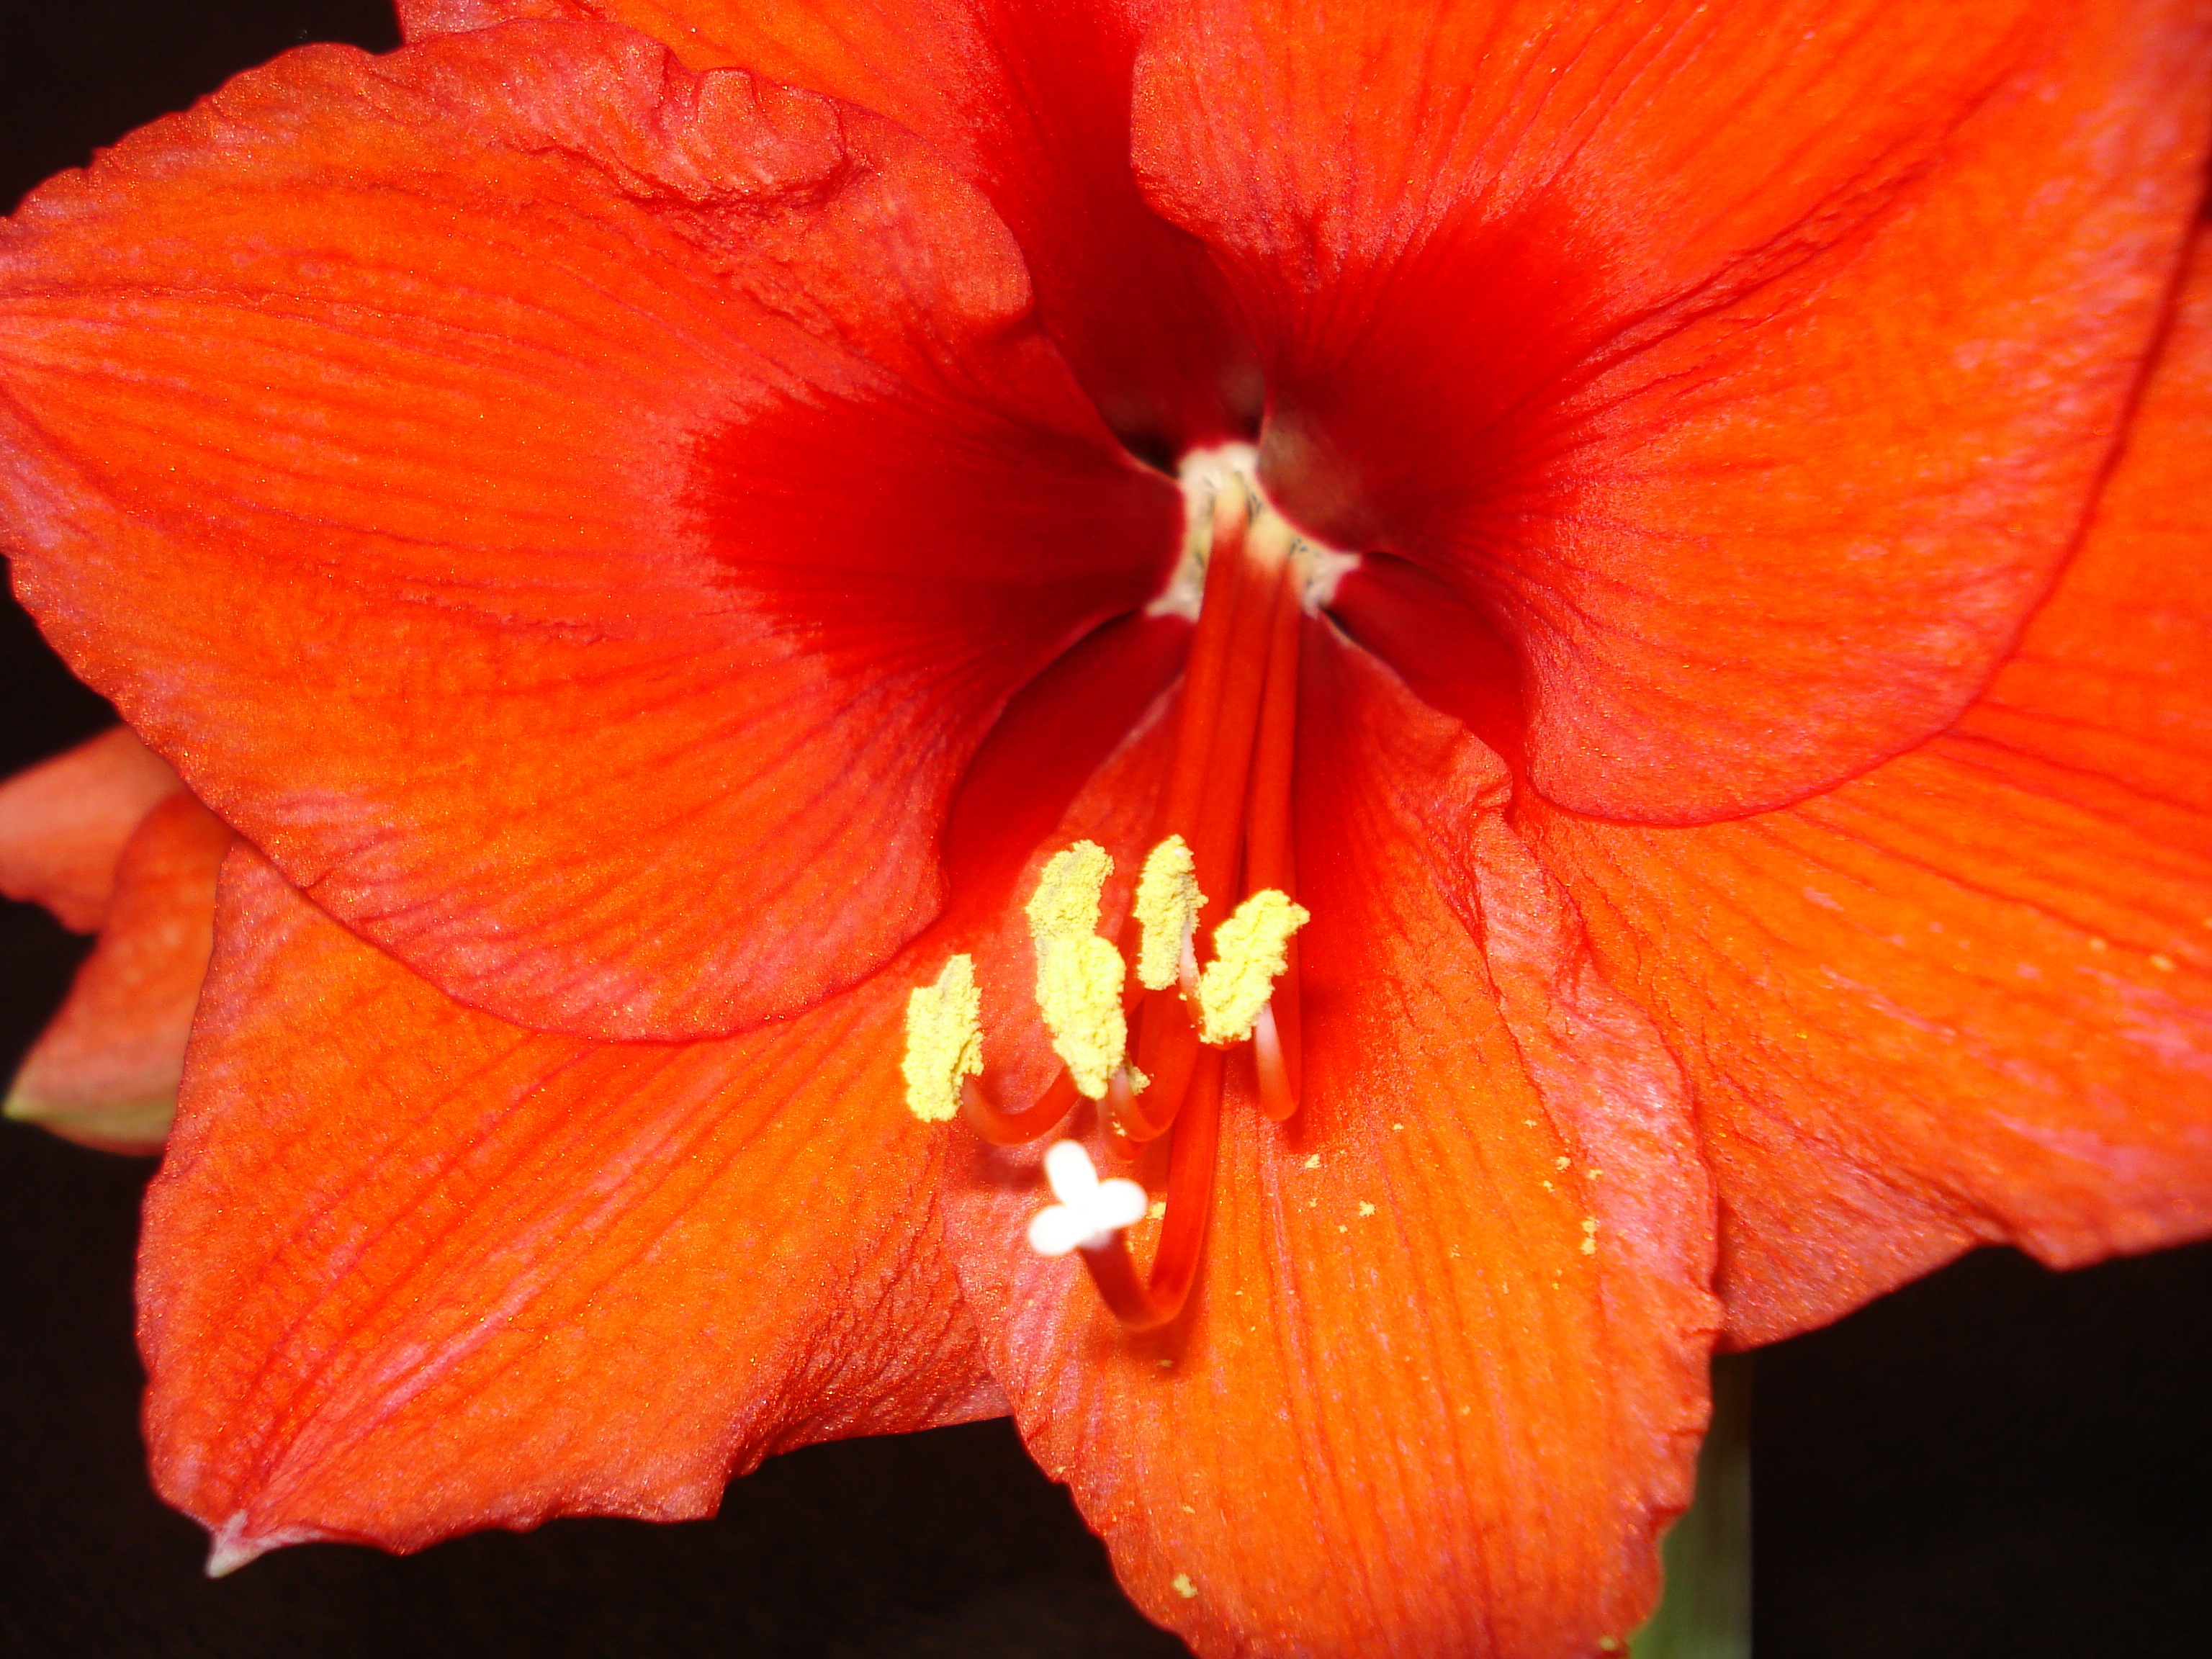
plant, flower, petal, red, pistil, amaryllis, stamens, macro photography, flowering plant, hippeastrum, land plant, amaryllis belladonna